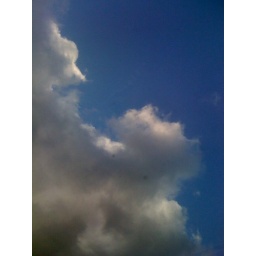
The clouds right above my car